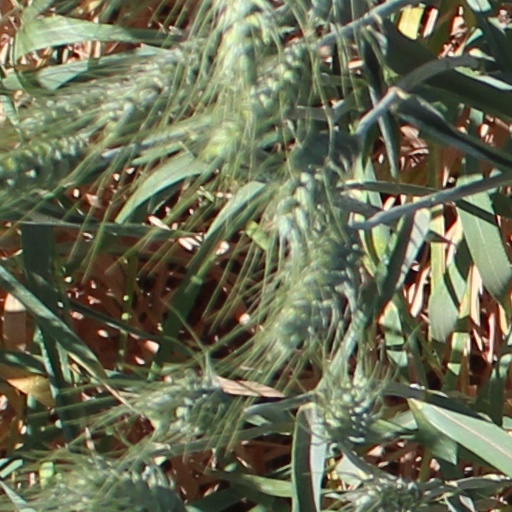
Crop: wheat